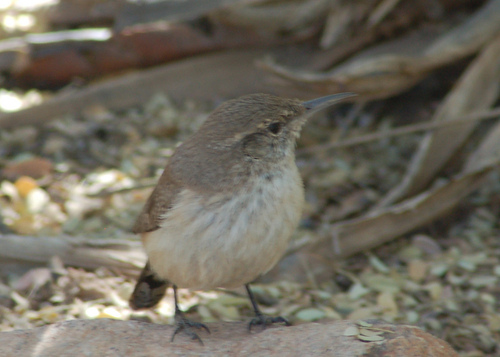
a small pudgy bird with a cream underbelly, and long narrow beak
this small bird has black eyes, black feet and tarsus, a greyish-brown breast and abdomen, a blackish beak.
a small, round brown and off white bird with a long beak.
this bird has a speckled belly and breast with a short pointy bill.
this bird has a white belly and breast and a brown head and back.
this bird is white with brown and has a long, pointy beak.
this is a small bird with a large beak and a white speckled breast.
this bird is brown and has a large beak.
a small light grey bird with a white belly and a long, sharp, grey bill.
this bird has wings that are brown and has a white belly
Species: Rock Wren